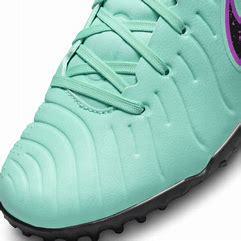
Brand: Nike
Model: Jr Tiempo Legend 10 Club